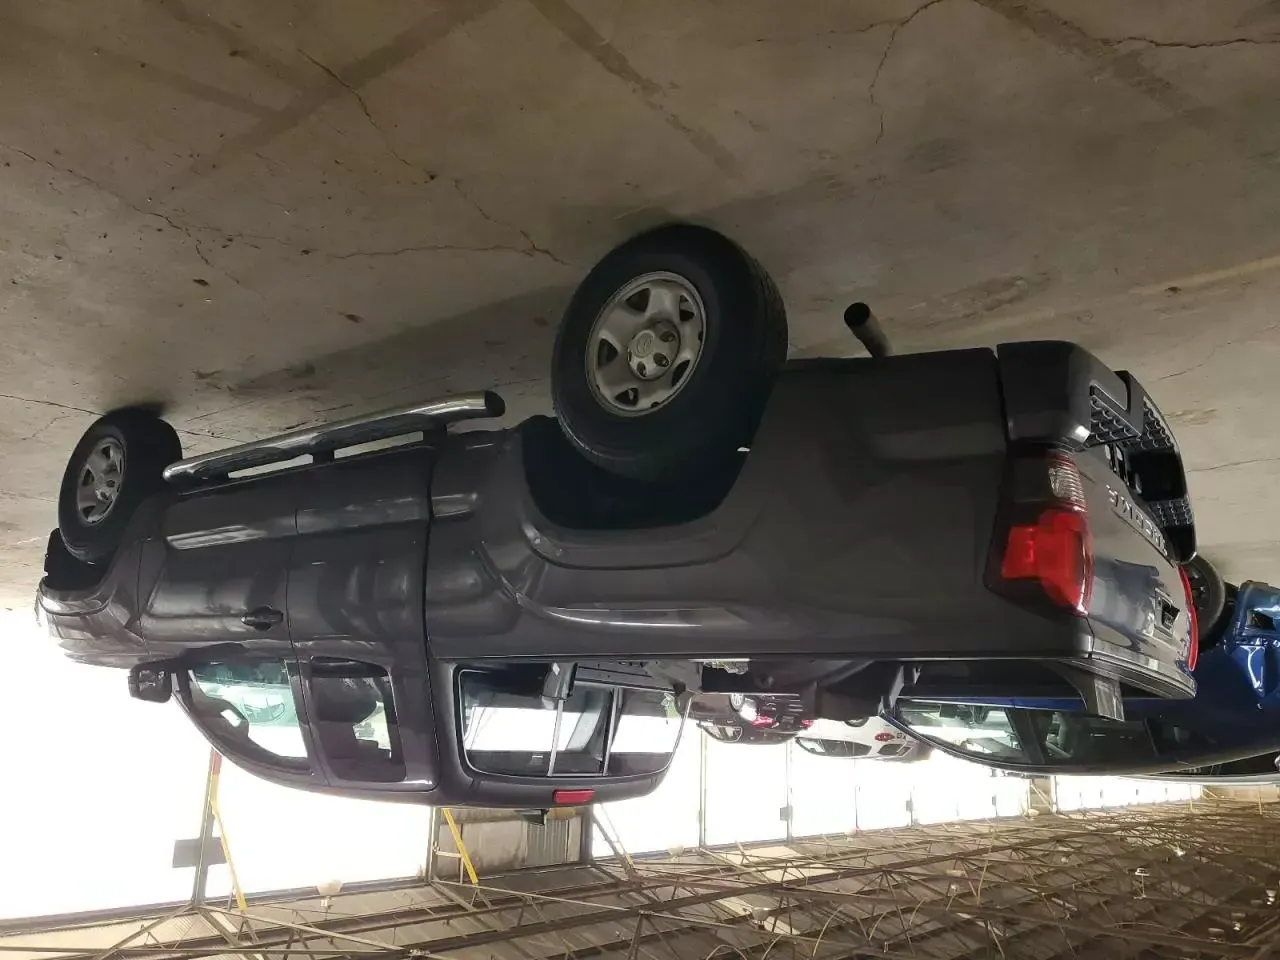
Aucun dommage détecté.
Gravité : aucun